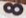
Number: 8